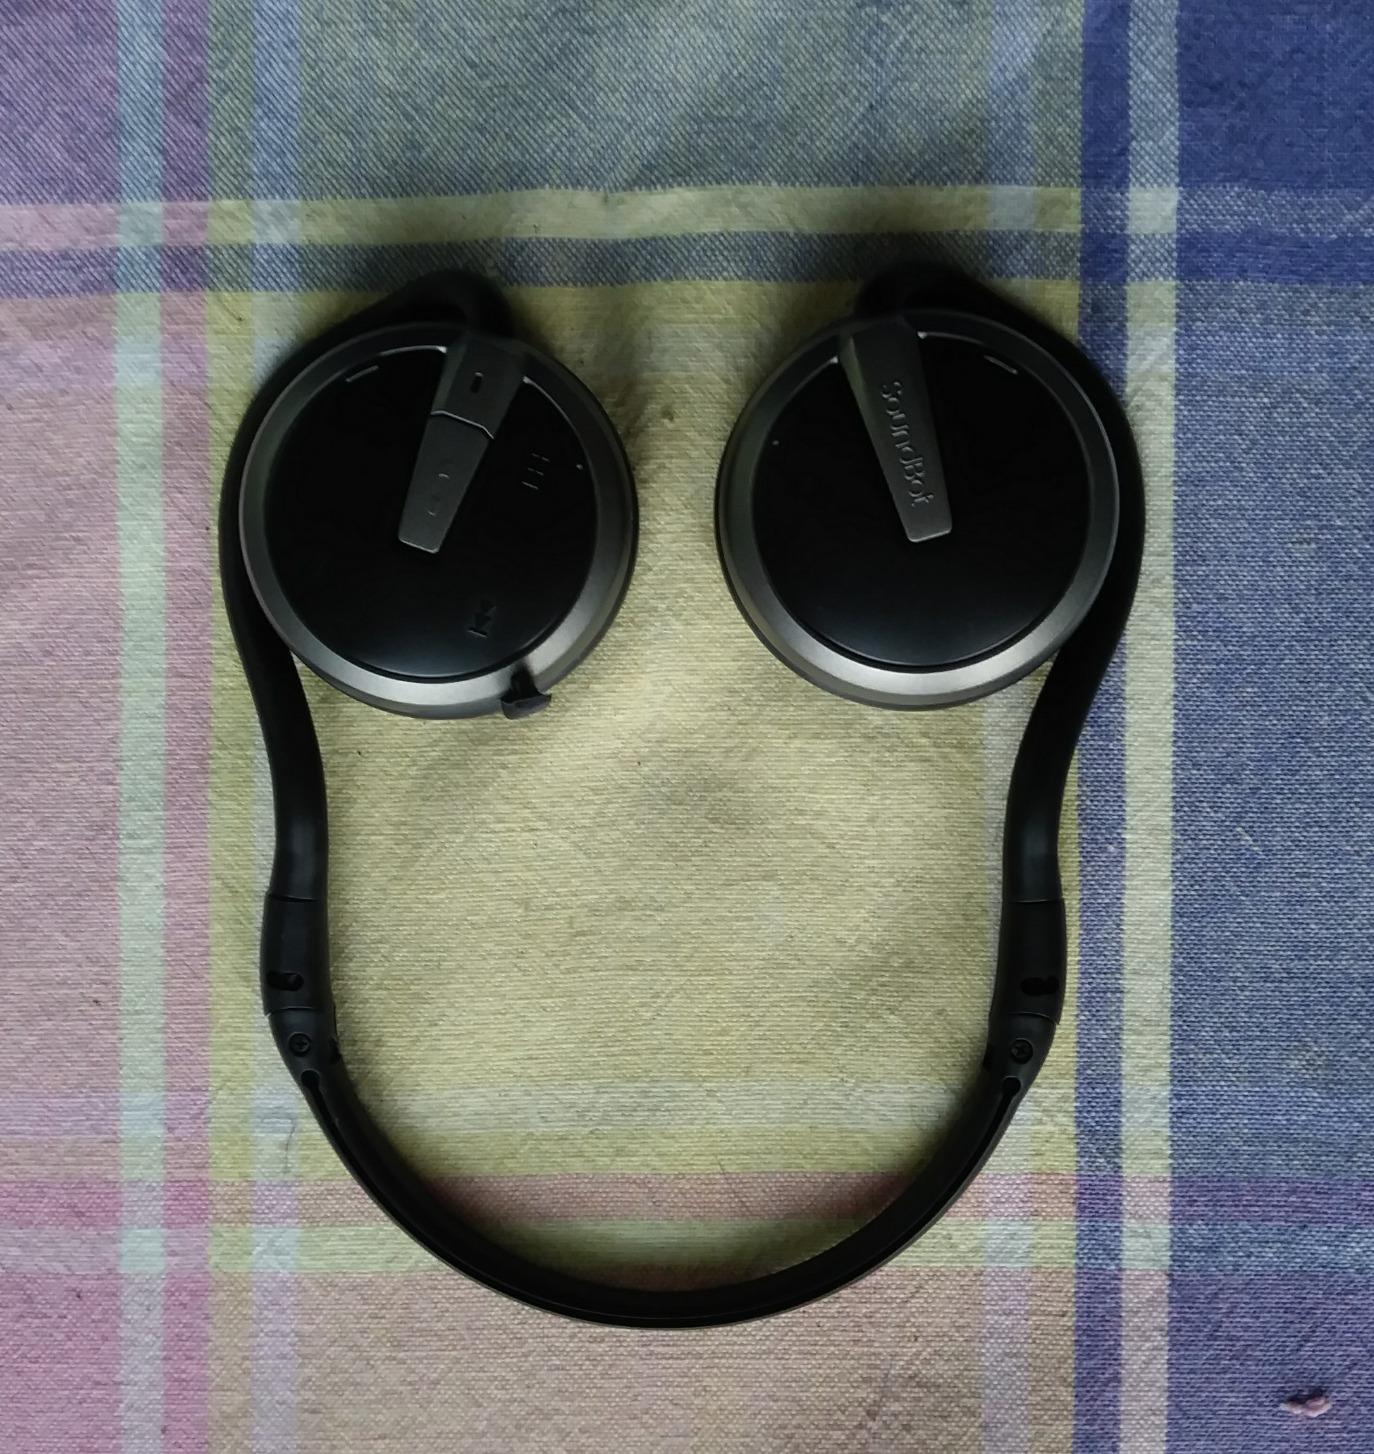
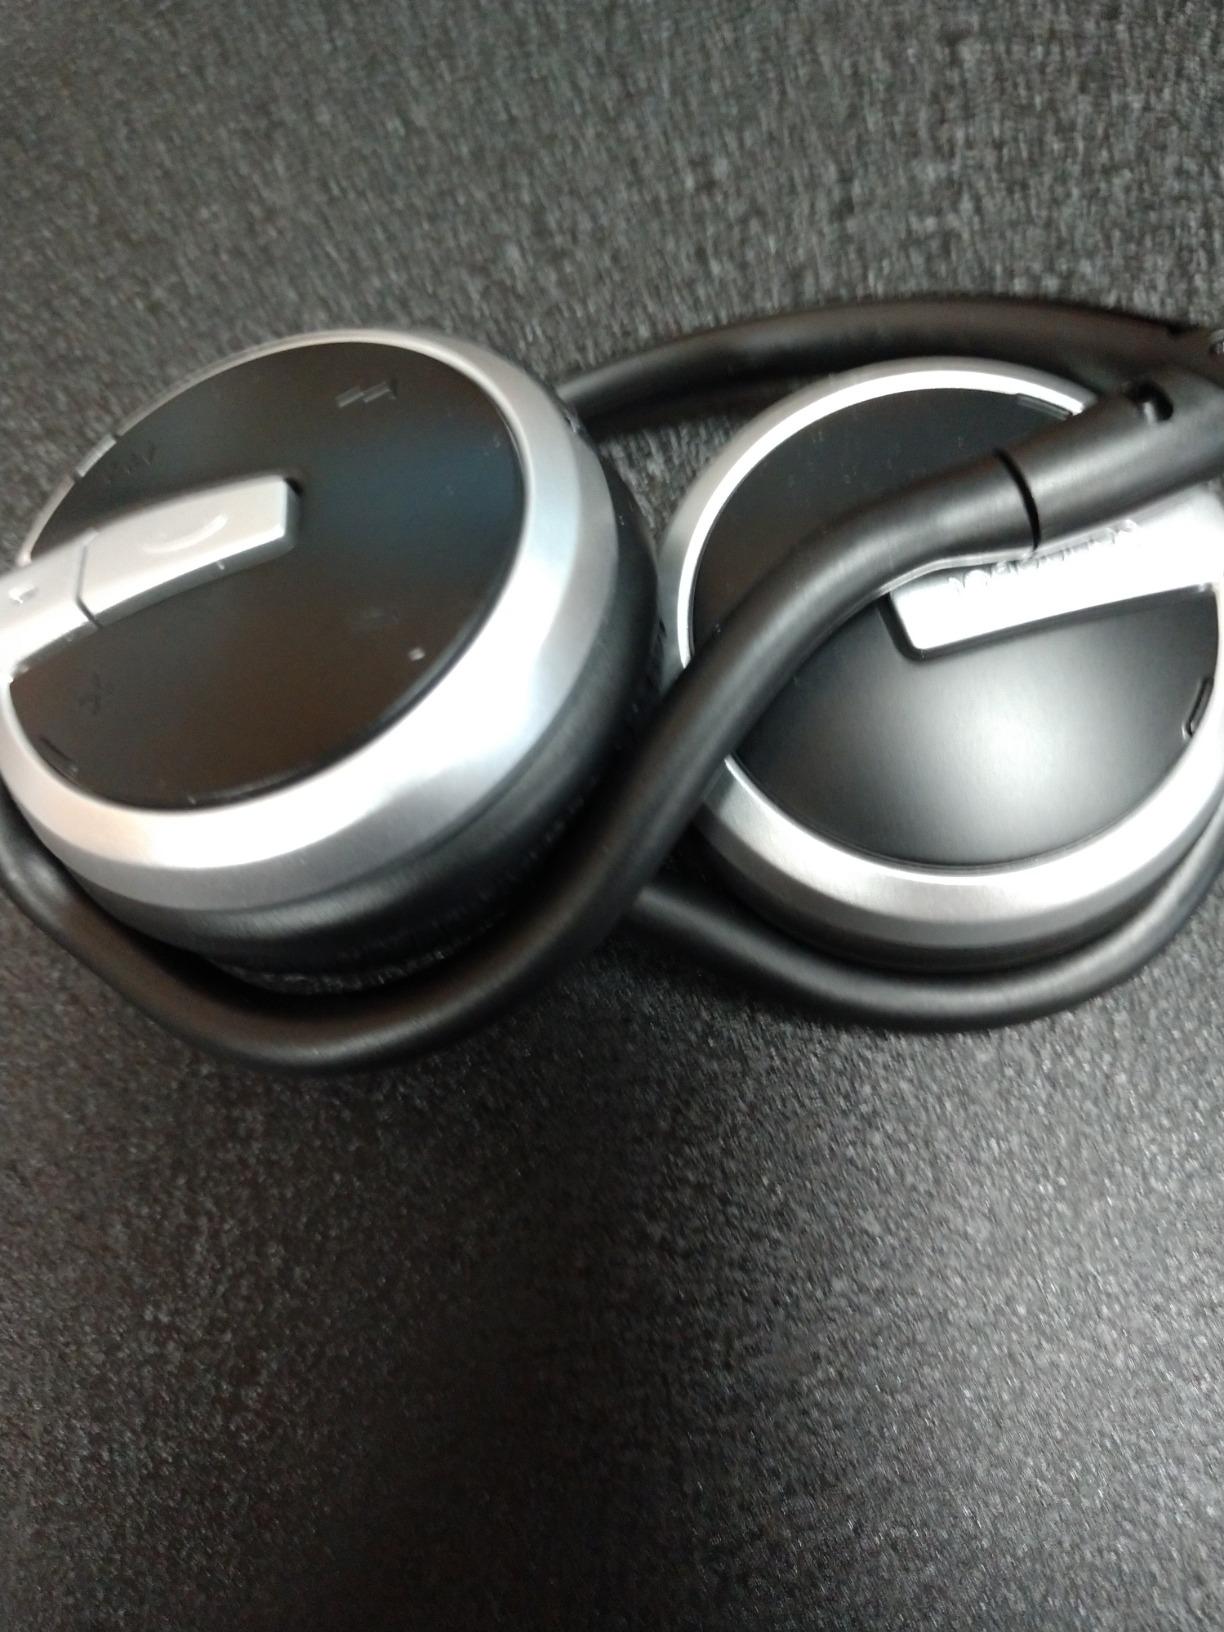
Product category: headphones
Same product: yes